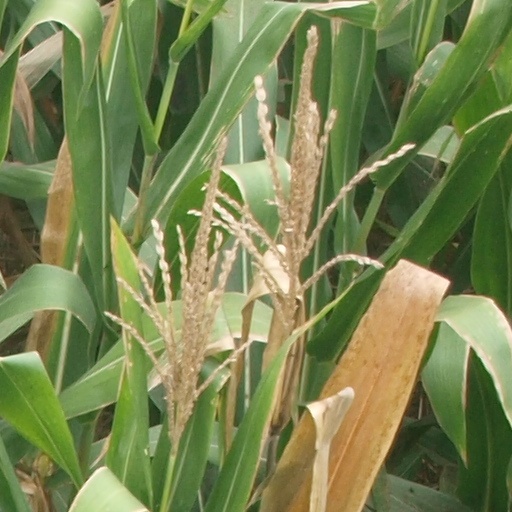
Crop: maize; corn